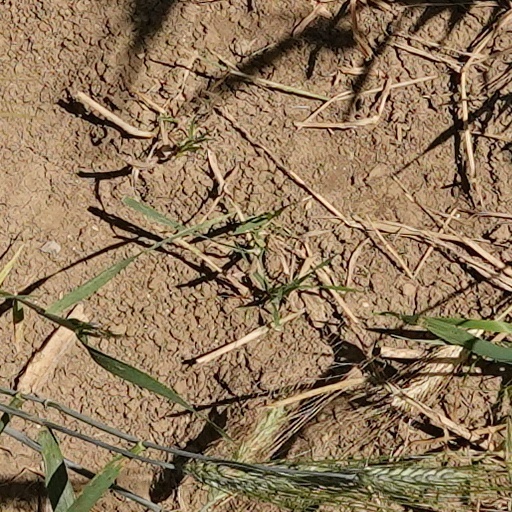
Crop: wheat